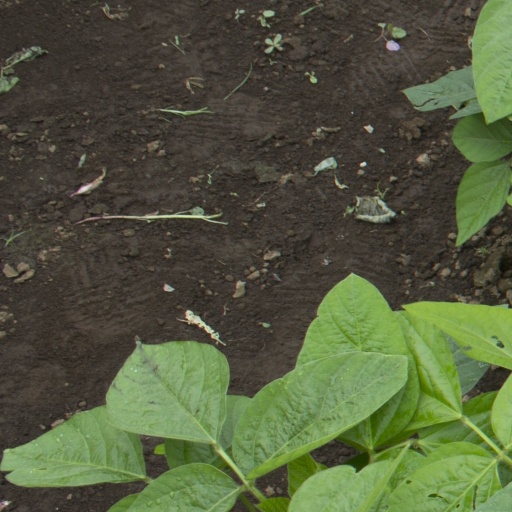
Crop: soybean